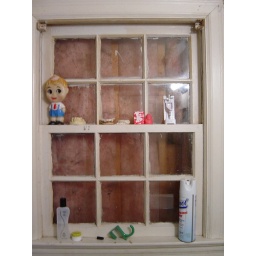
There's a window in my friends' bathroom with a great view of the insulation in the wall.